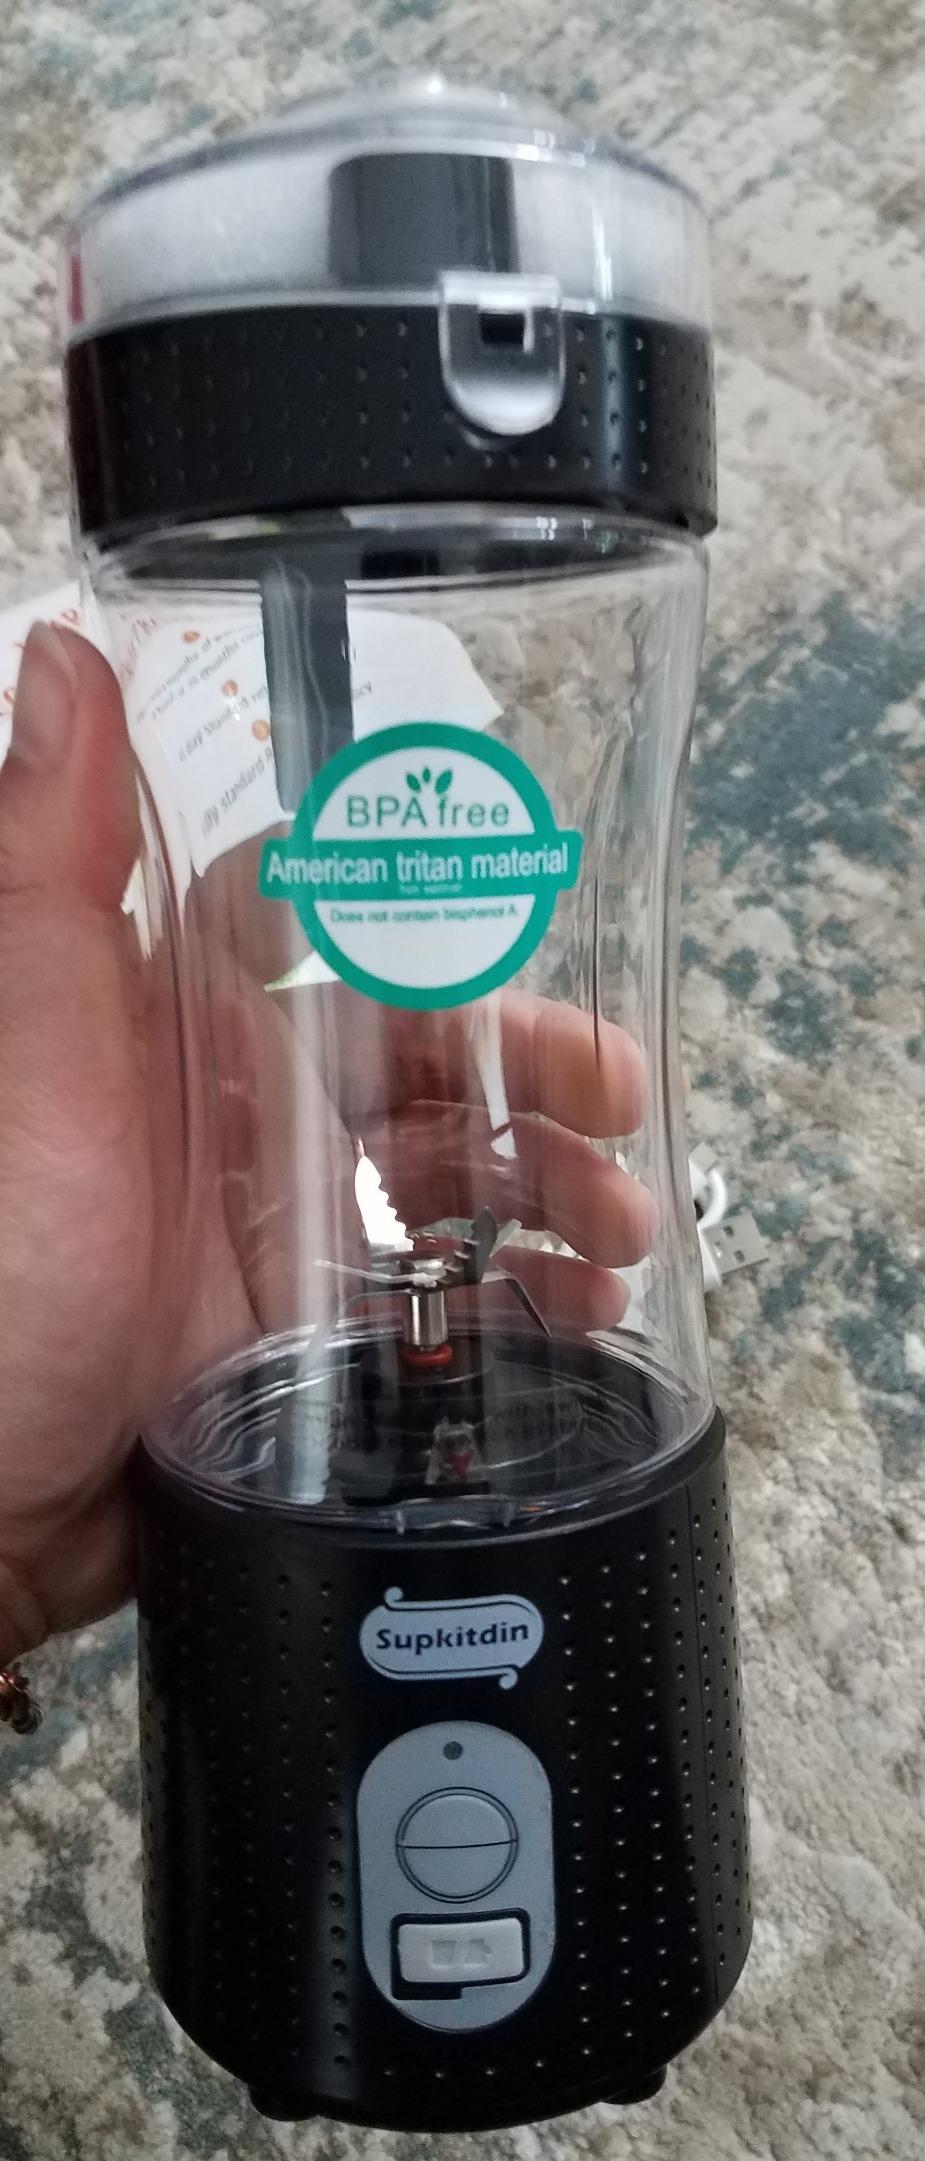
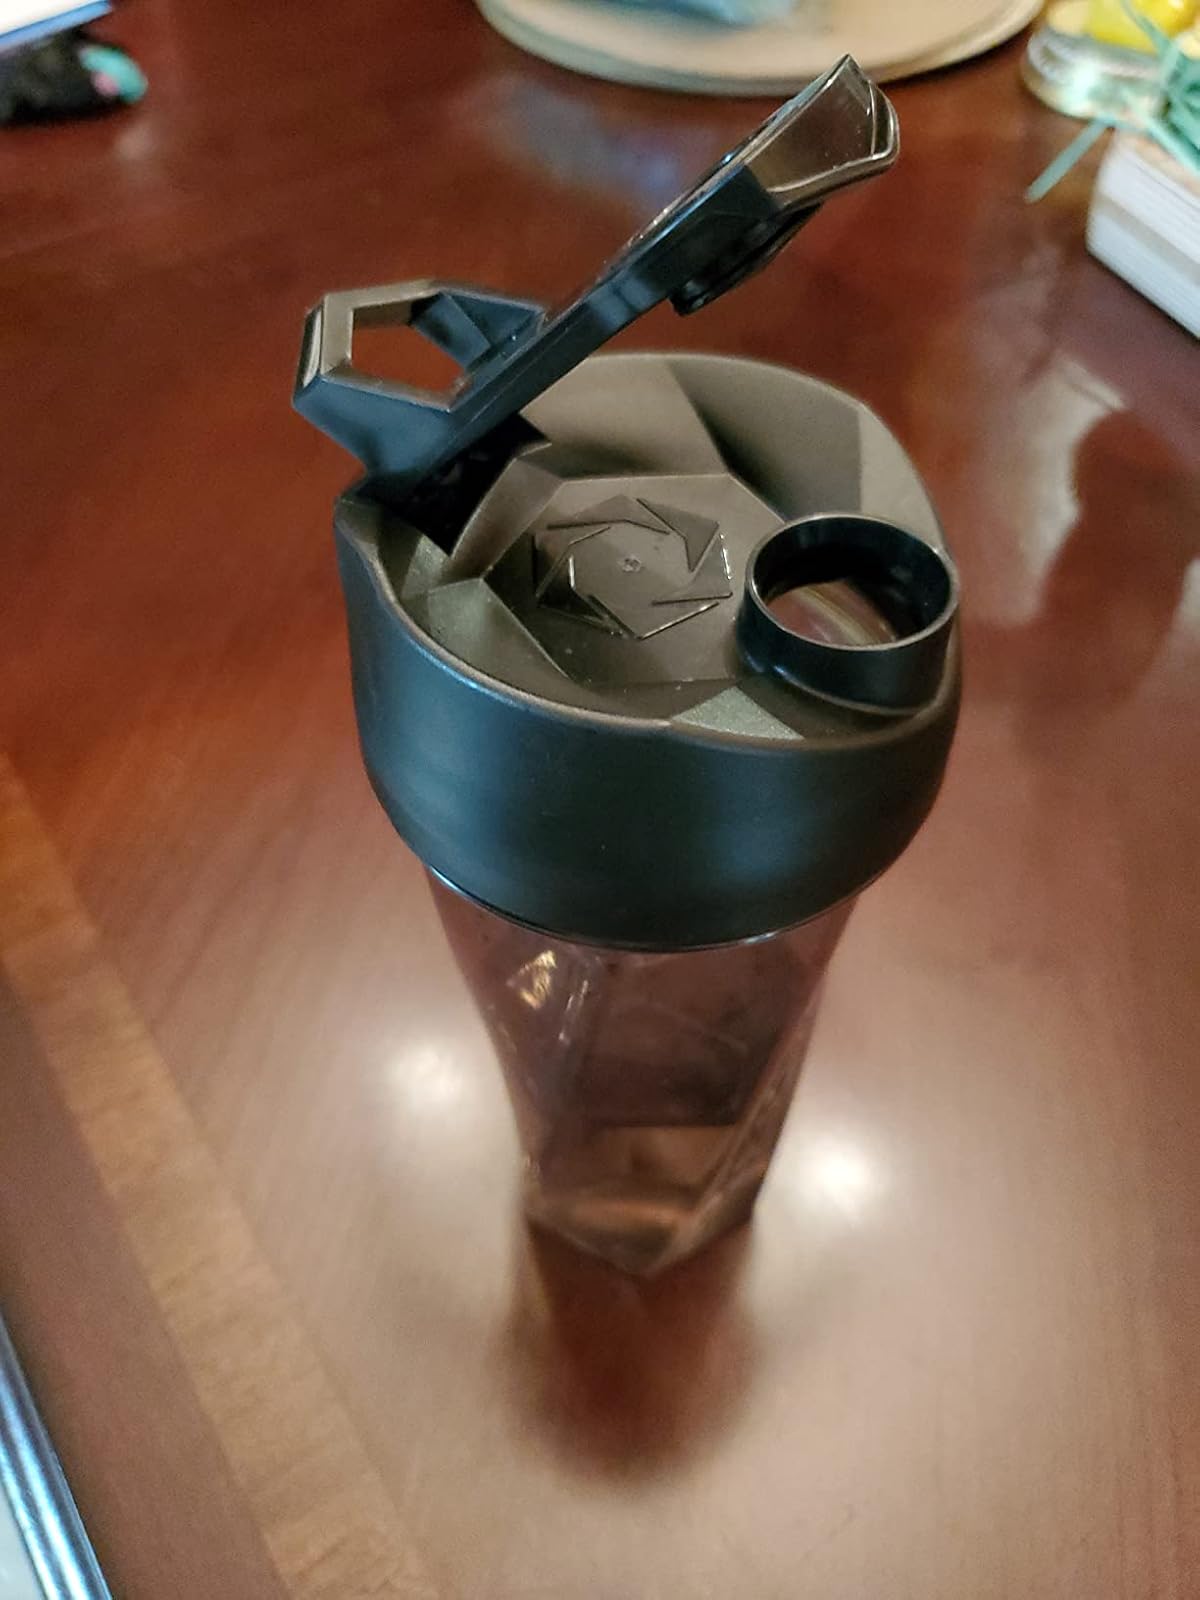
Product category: items_blender
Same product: no